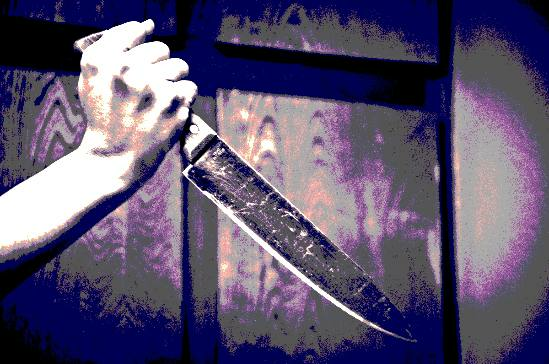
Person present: Yes